XHRCA-FM

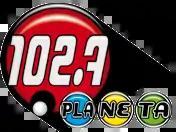
Logo as Planeta, used until 2019

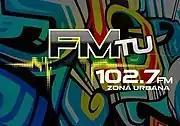
Logo used until May 2022

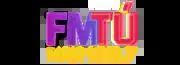
Logo used until September 2023

The concession for XERCA-AM was awarded in April 1952 to Radio Torreón, S.A. The station was known as XEOB-AM—the second station to use the call letters in the Comarca Lagunera, after a previous station in Gómez Palacio—and operated on 1490 kHz. The original concessionaire was Clemente Serna Martínez, founder of Radio Programas de México. The station changed its call letters to XETAA-AM in 1965, complementing then-sisters XETB and XETC, and moved down the dial to 920 kHz in 1966.